Helmand province campaign

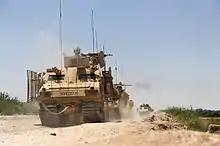
British Viking Vehicles Open Fire on Taliban Positions during Operation Panther's Claw, 28 June 2009.

On June 19, 2009, British, ISAF and ANA forces launched a large offensive named Operation Panther's Claw. Its stated aim was the securing of various canal and river crossings and establishing a lasting ISAF presence in an area described by Lt Col Richardson as "one of the main Taliban strongholds" ahead of the 2009 Afghan presidential election.